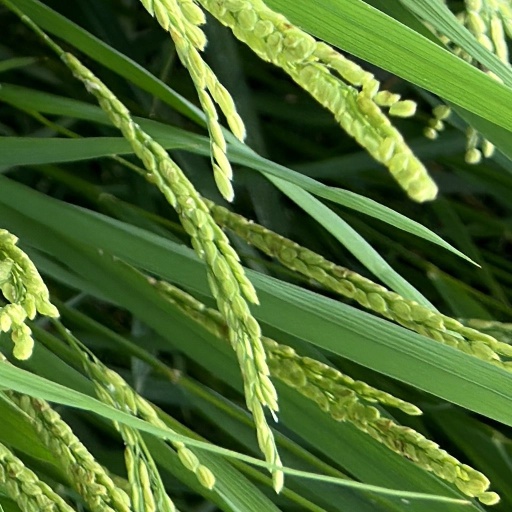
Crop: rice